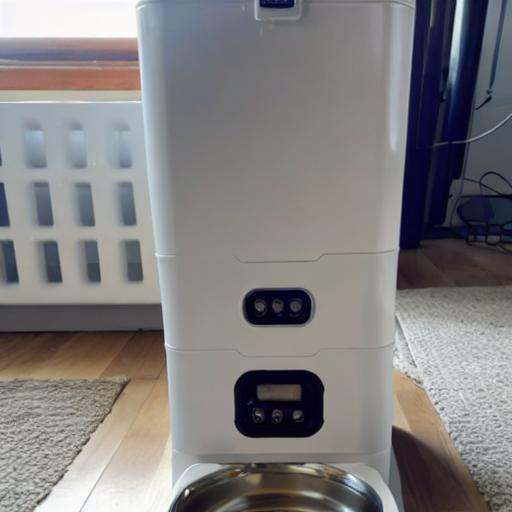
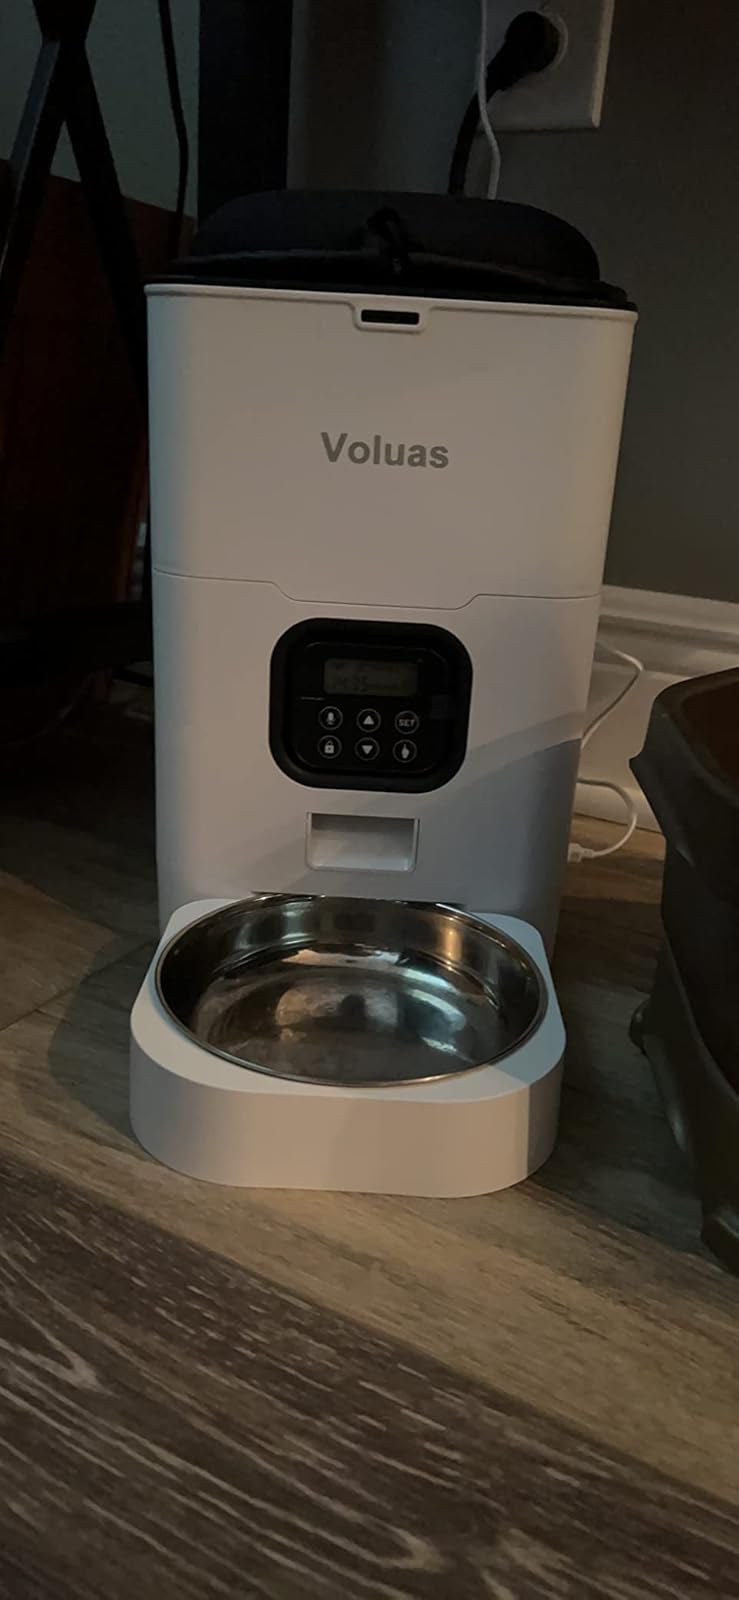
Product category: items_feeder
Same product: no